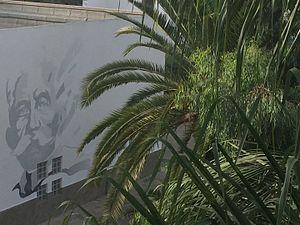
Portrait du premier résident général du Maroc, Hubert Lyautey, sur le bâtiment K du lycée.
Le lycée Lyautey est un établissement d'enseignement secondaire français de l'Agence pour l'enseignement français à l'étranger, situé à Casablanca. Le lycée a vu naître d'importantes personnalités artistiques, intellectuelles, économiques, politiques et sportives. Son proviseur actuel est Stéphane Sachet.